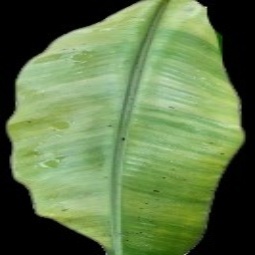
Label: Sulphur